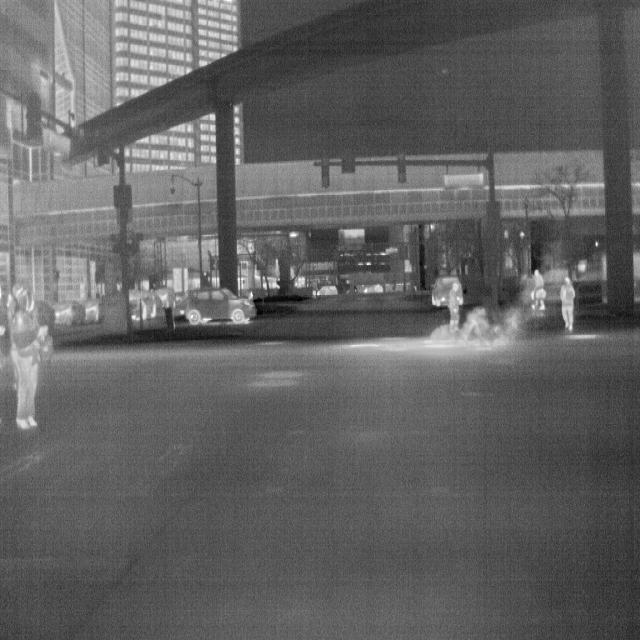
Detected objects:
label: person
label: person
label: person
label: person
label: person